Ernest Harmon Air Force Base

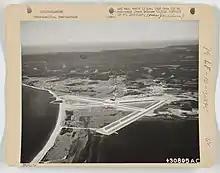
Aerial photograph circa 1945

In 1942 the aerodrome was listed as USAAF Aerodrome – Stephenville, Newfoundland at with a variation of 30 degrees west and elevation of . The field was listed as "all hard surfaced" and had three runways listed as follows: